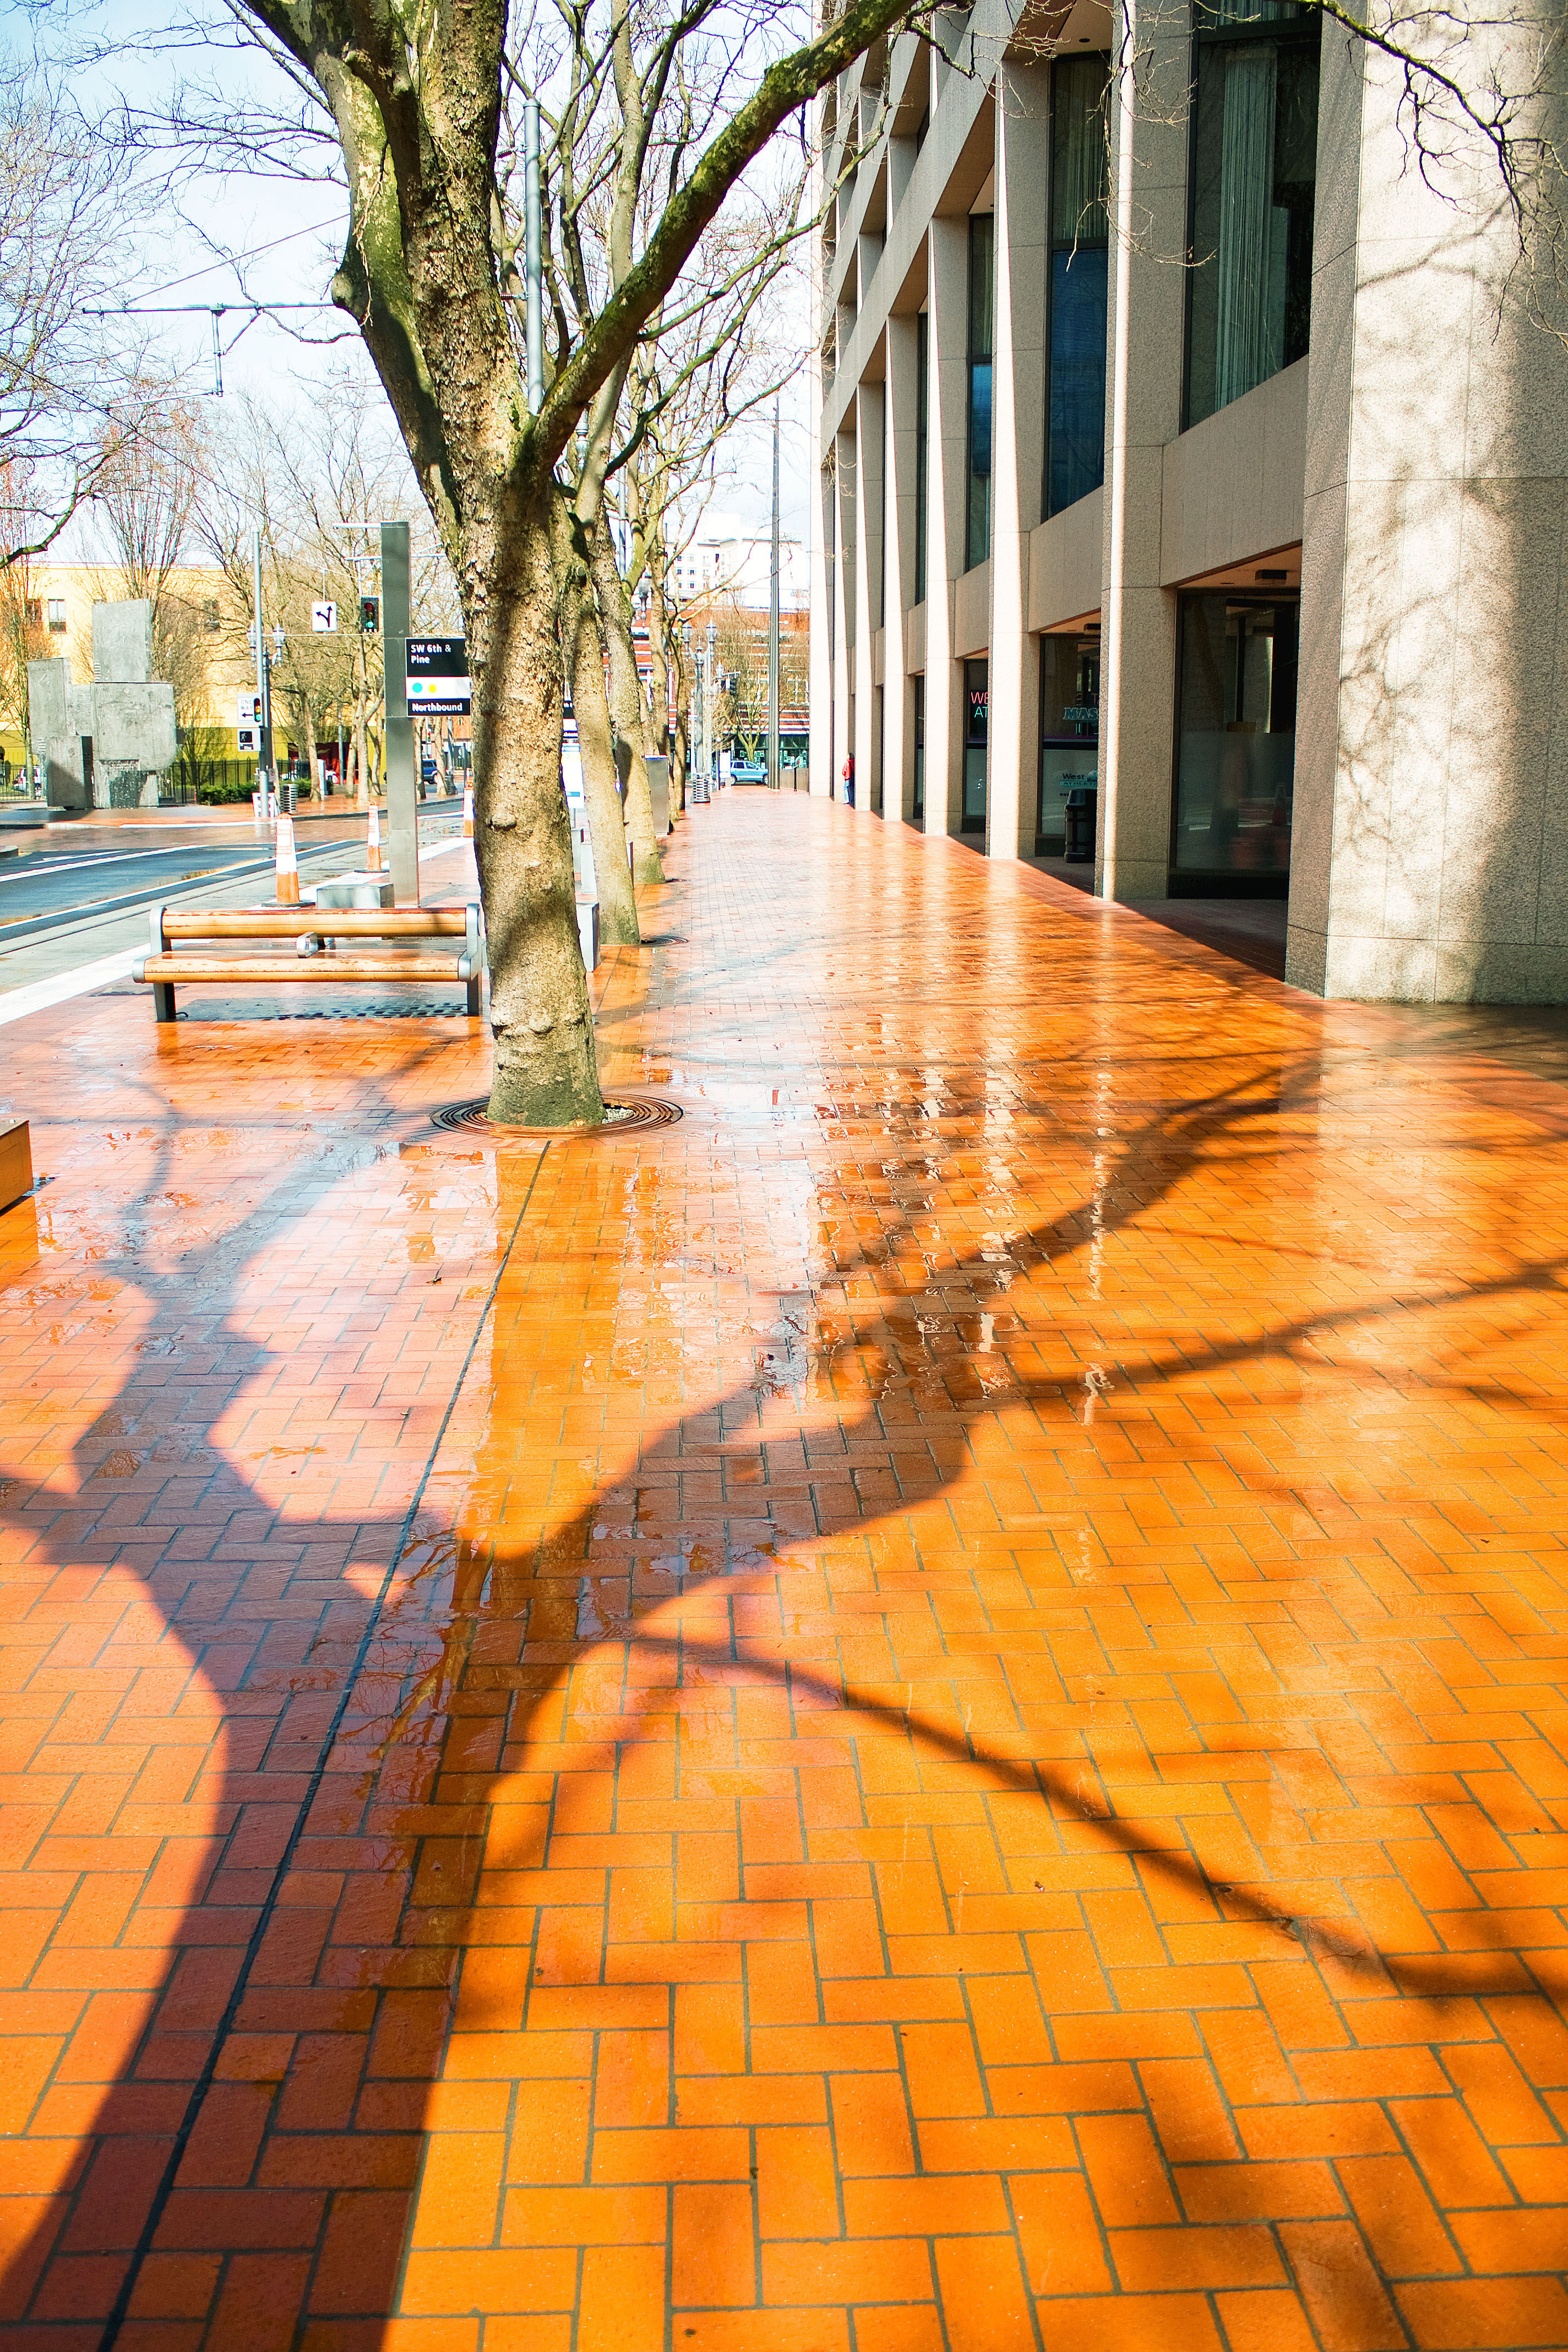
tree, wood, sun, road, bench, street, rain, sidewalk, floor, wet, city, urban, walkway, downtown, canon, shadow, brick, eos, infrastructure, digital, anawesomeshot, oregon, portland, ian, sane, xsi, phantasm, aqueous, rebl, flooring, road surface